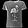
Label: T - shirt / top